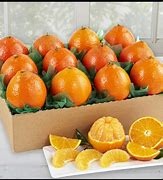
Label: mandarine